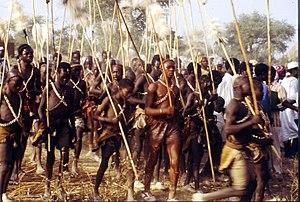
Rhoumzou est une localité du Cameroun située dans le département du Mayo-Tsanaga et la Région de l'Extrême-Nord, à la frontière avec le Nigeria, dans les monts Mandara, sur la route qui relie Mokolo à Bourrha. Elle fait partie de la commune de Mogodé et du canton de Mogodé rural.
Les Kapsiki forment un groupe ethnique d'Afrique de l'Ouest établi principalement au Cameroun dans la région de l’Extrême-Nord dans les monts Mandara. Quelques milliers d'entre eux vivent également de l'autre côté de la frontière au Nigeria. Les Kapsiki sont considérés comme faisant partie des Kirdis, un ensemble de peuples désignés par leurs voisins comme « païens » du fait de leur résistance à l'islamisation durant le djihad peul de Modibbo Adama.